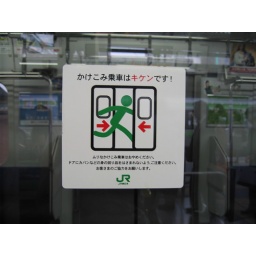
Being squished by the train doors must be a bigger problem than I thought